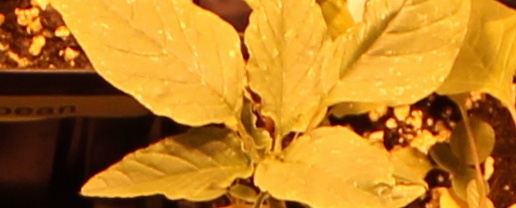
Label: Palmer Amaranth